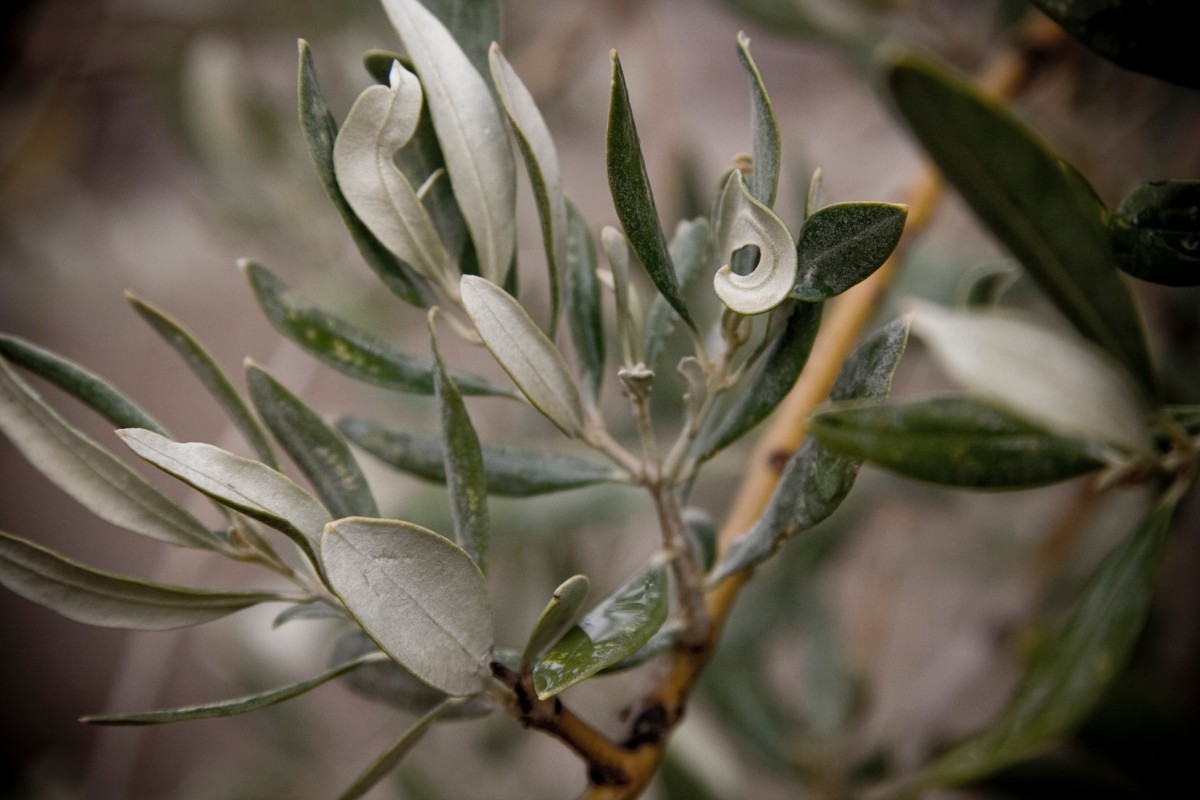
Tags: nature, branch, blossom, leaf, flower, spring, botany, flora, close up, shrub, macro photography, flowering plant, woody plant